Tamworth, New South Wales

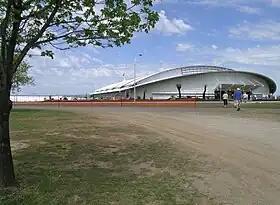
Australian National Equine Livestock Events Centre (AELEC), New England Highway, Tamworth, NSW

Tamworth is recognised nationally as the sporting horse capital of Australia and is the headquarters of three major equine associations: CHA, ABCRA and AQHA. Many of the Australia's most important equine events take place in Tamworth. Various international, national and state championships are regularly held in the Tamworth district, as well as Australia's richest sporting horse event; the NCHA Futurity. Additionally, the ABCRA National Finals Rodeo occurs during the Tamworth Country Music Festival. Equine sports and their participation is very high in the Tamworth region amongst residents. The strength of the equine and sporting horse industry has resulted in hundreds of businesses and horse studs being located in the town's region.